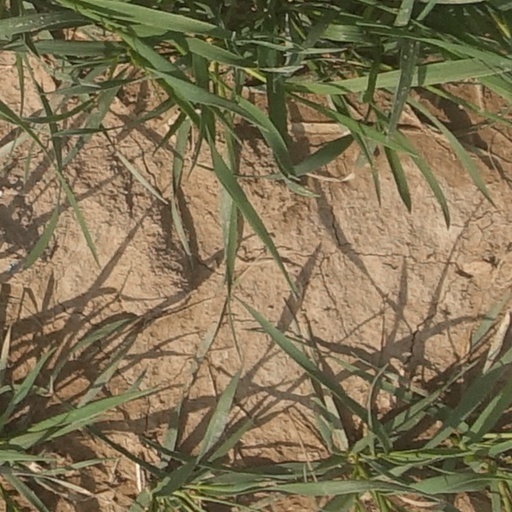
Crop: wheat